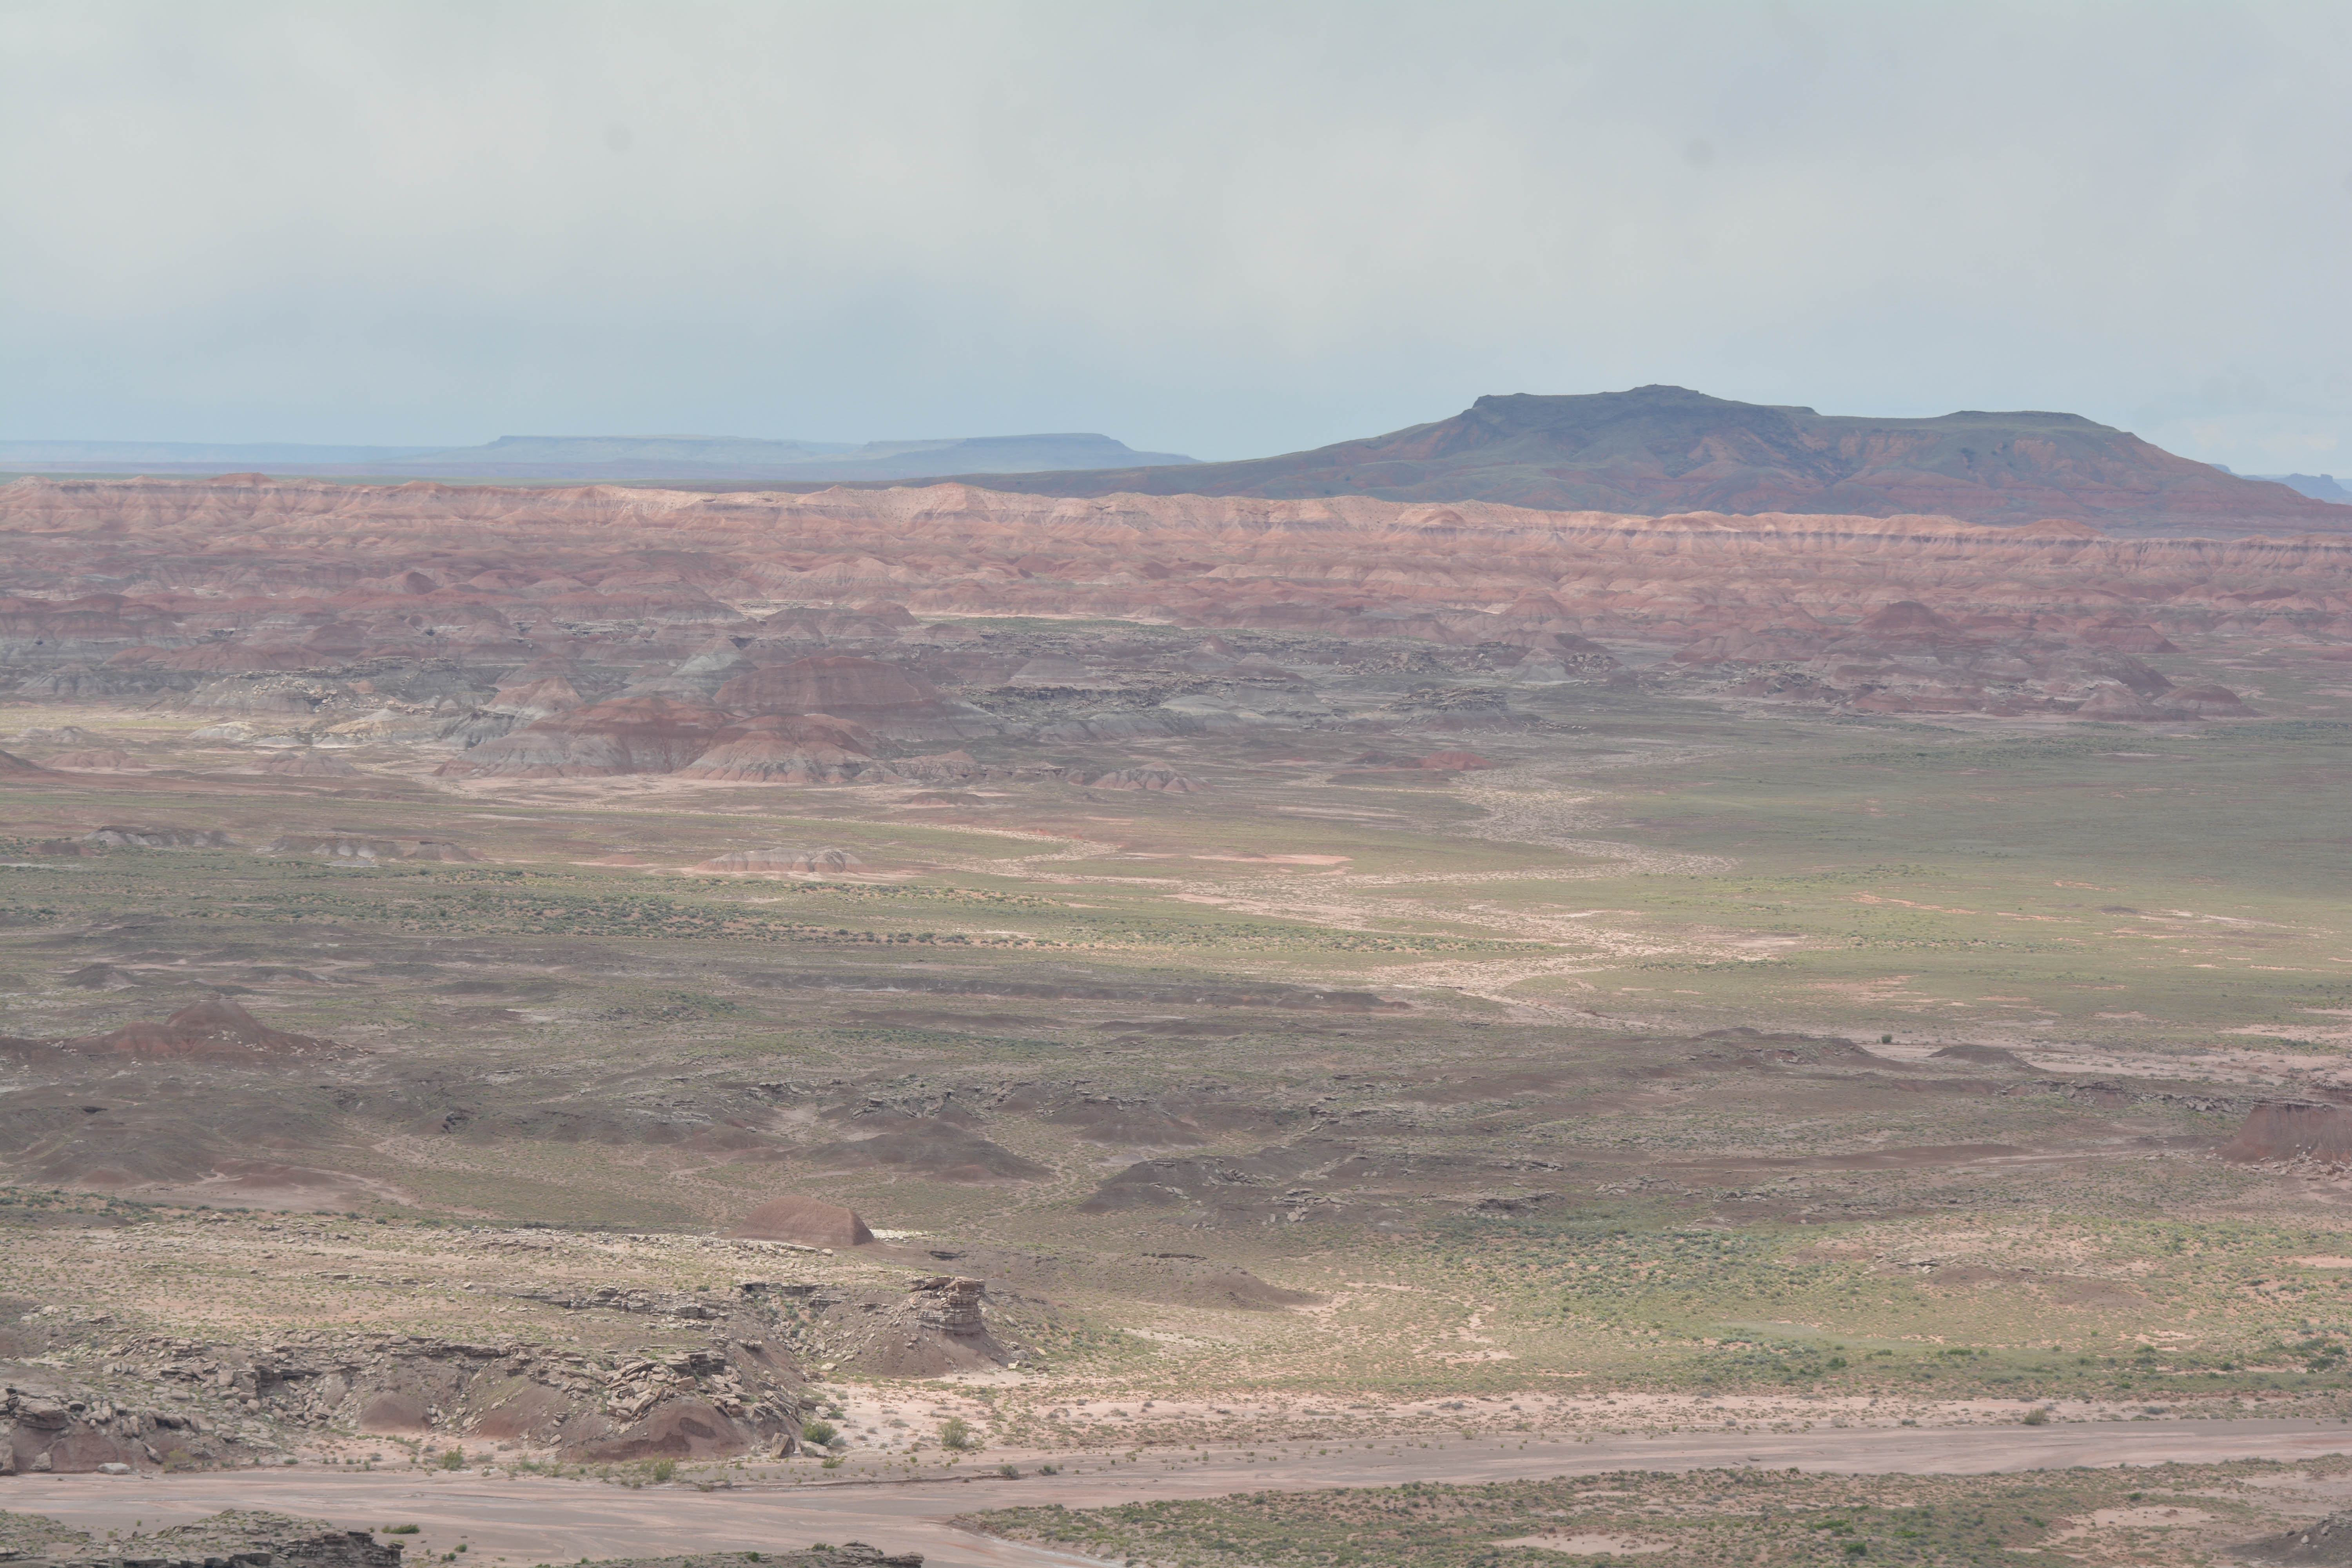
landscape, wilderness, mountain, prairie, hill, desert, valley, plain, geology, badlands, plateau, marccooper, painteddesert, petrifiedforest, route66, holbrook, arizonalandscape, fell, ecosystem, steppe, landform, natural environment, geographical feature, atmospheric phenomenon, aeolian landform